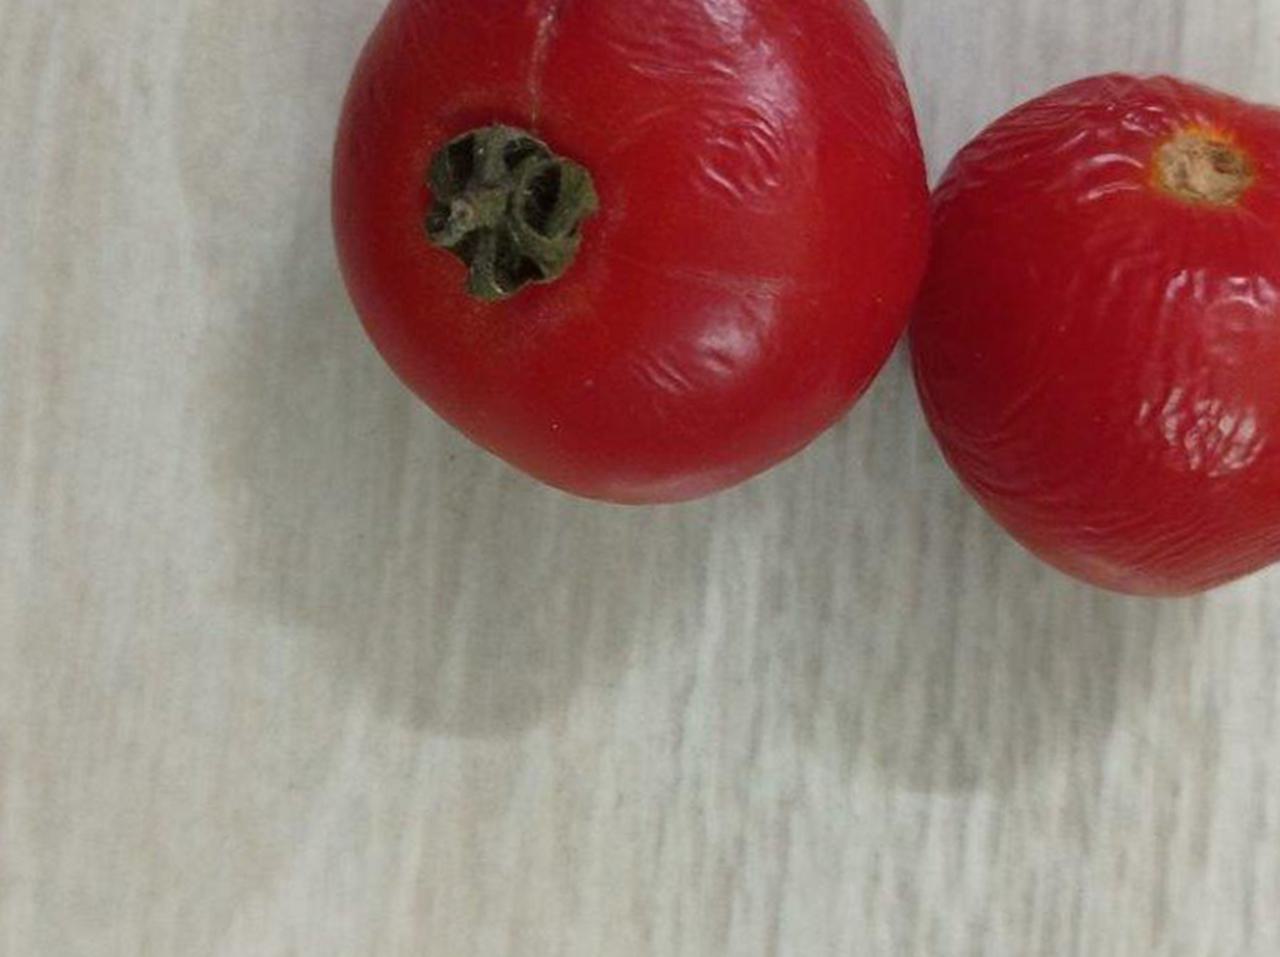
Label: Rotten